Bastide

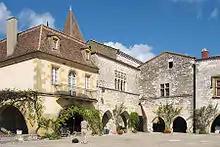
Rebuilding of various epochs in the bastide of Monpazier has preserved the market square of the first planning.

Bastides are fortified new towns built in medieval Languedoc, Gascony, Aquitaine, England and Wales during the 13th and 14th centuries, although some authorities count Mont-de-Marsan and Montauban, which was founded in 1144, as the first bastides.